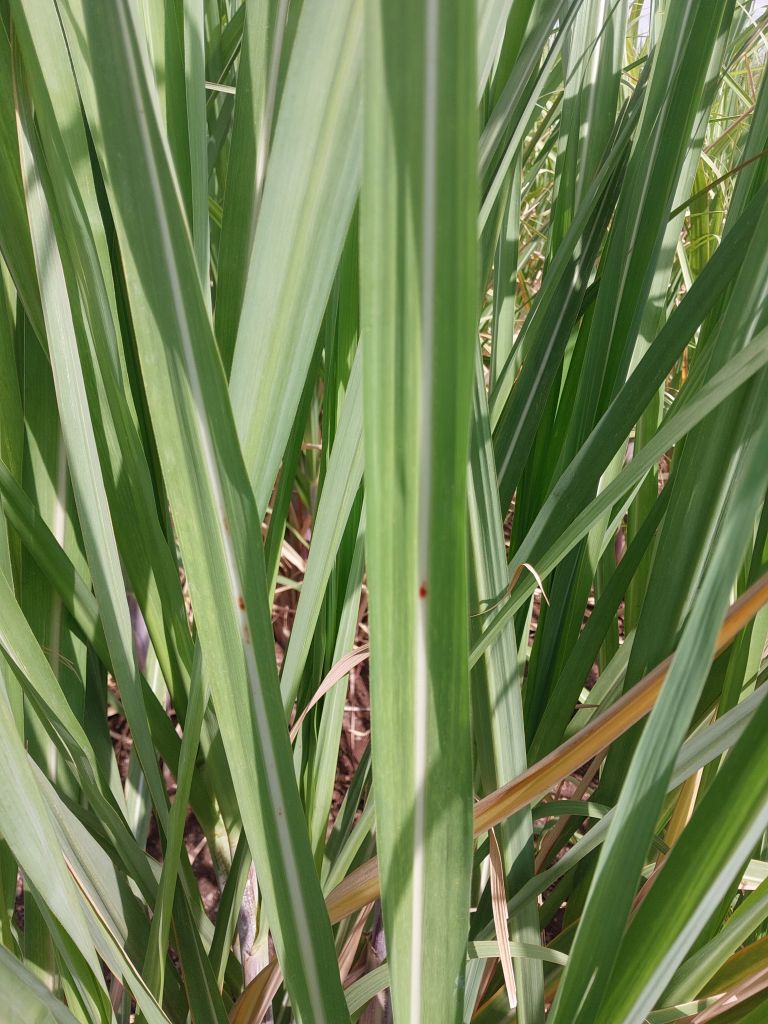
Label: Brown Spot